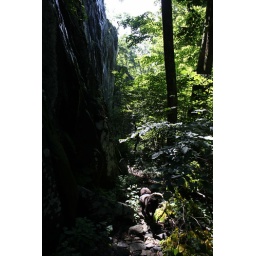
Tucker walking beside a sheer face of granite.JPG